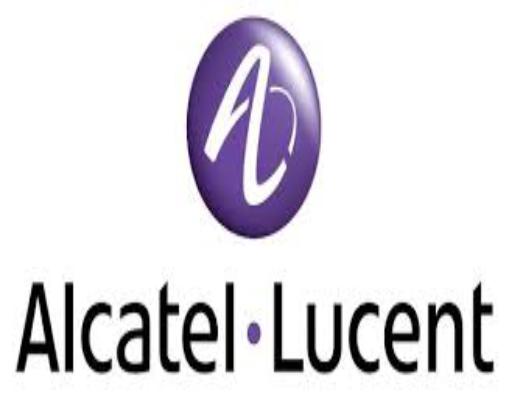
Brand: Alcatel-1
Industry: Electronic